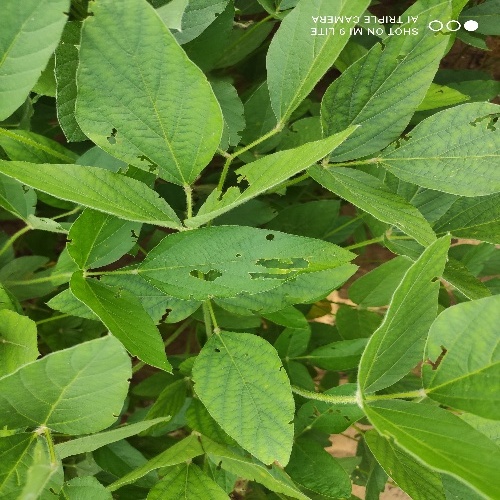
Label: Caterpillar